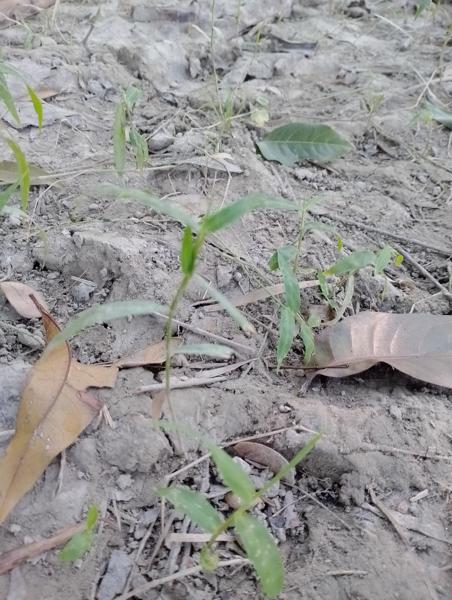
Weed species: Panicum repens